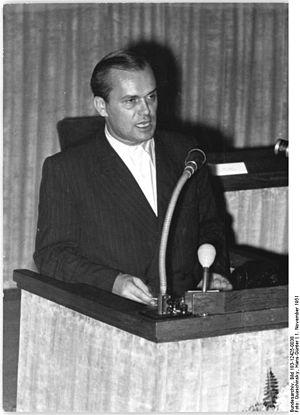
Gerhard Lucht, né le 10 juin 1913 à Berlin et mort le 8 septembre 1979 à Altlandsberg, est un homme politique allemand membre du Parti socialiste unifié d'Allemagne. Il est ministre du Commerce et du Revenu de la République démocratique allemande de 1963 à 1965.